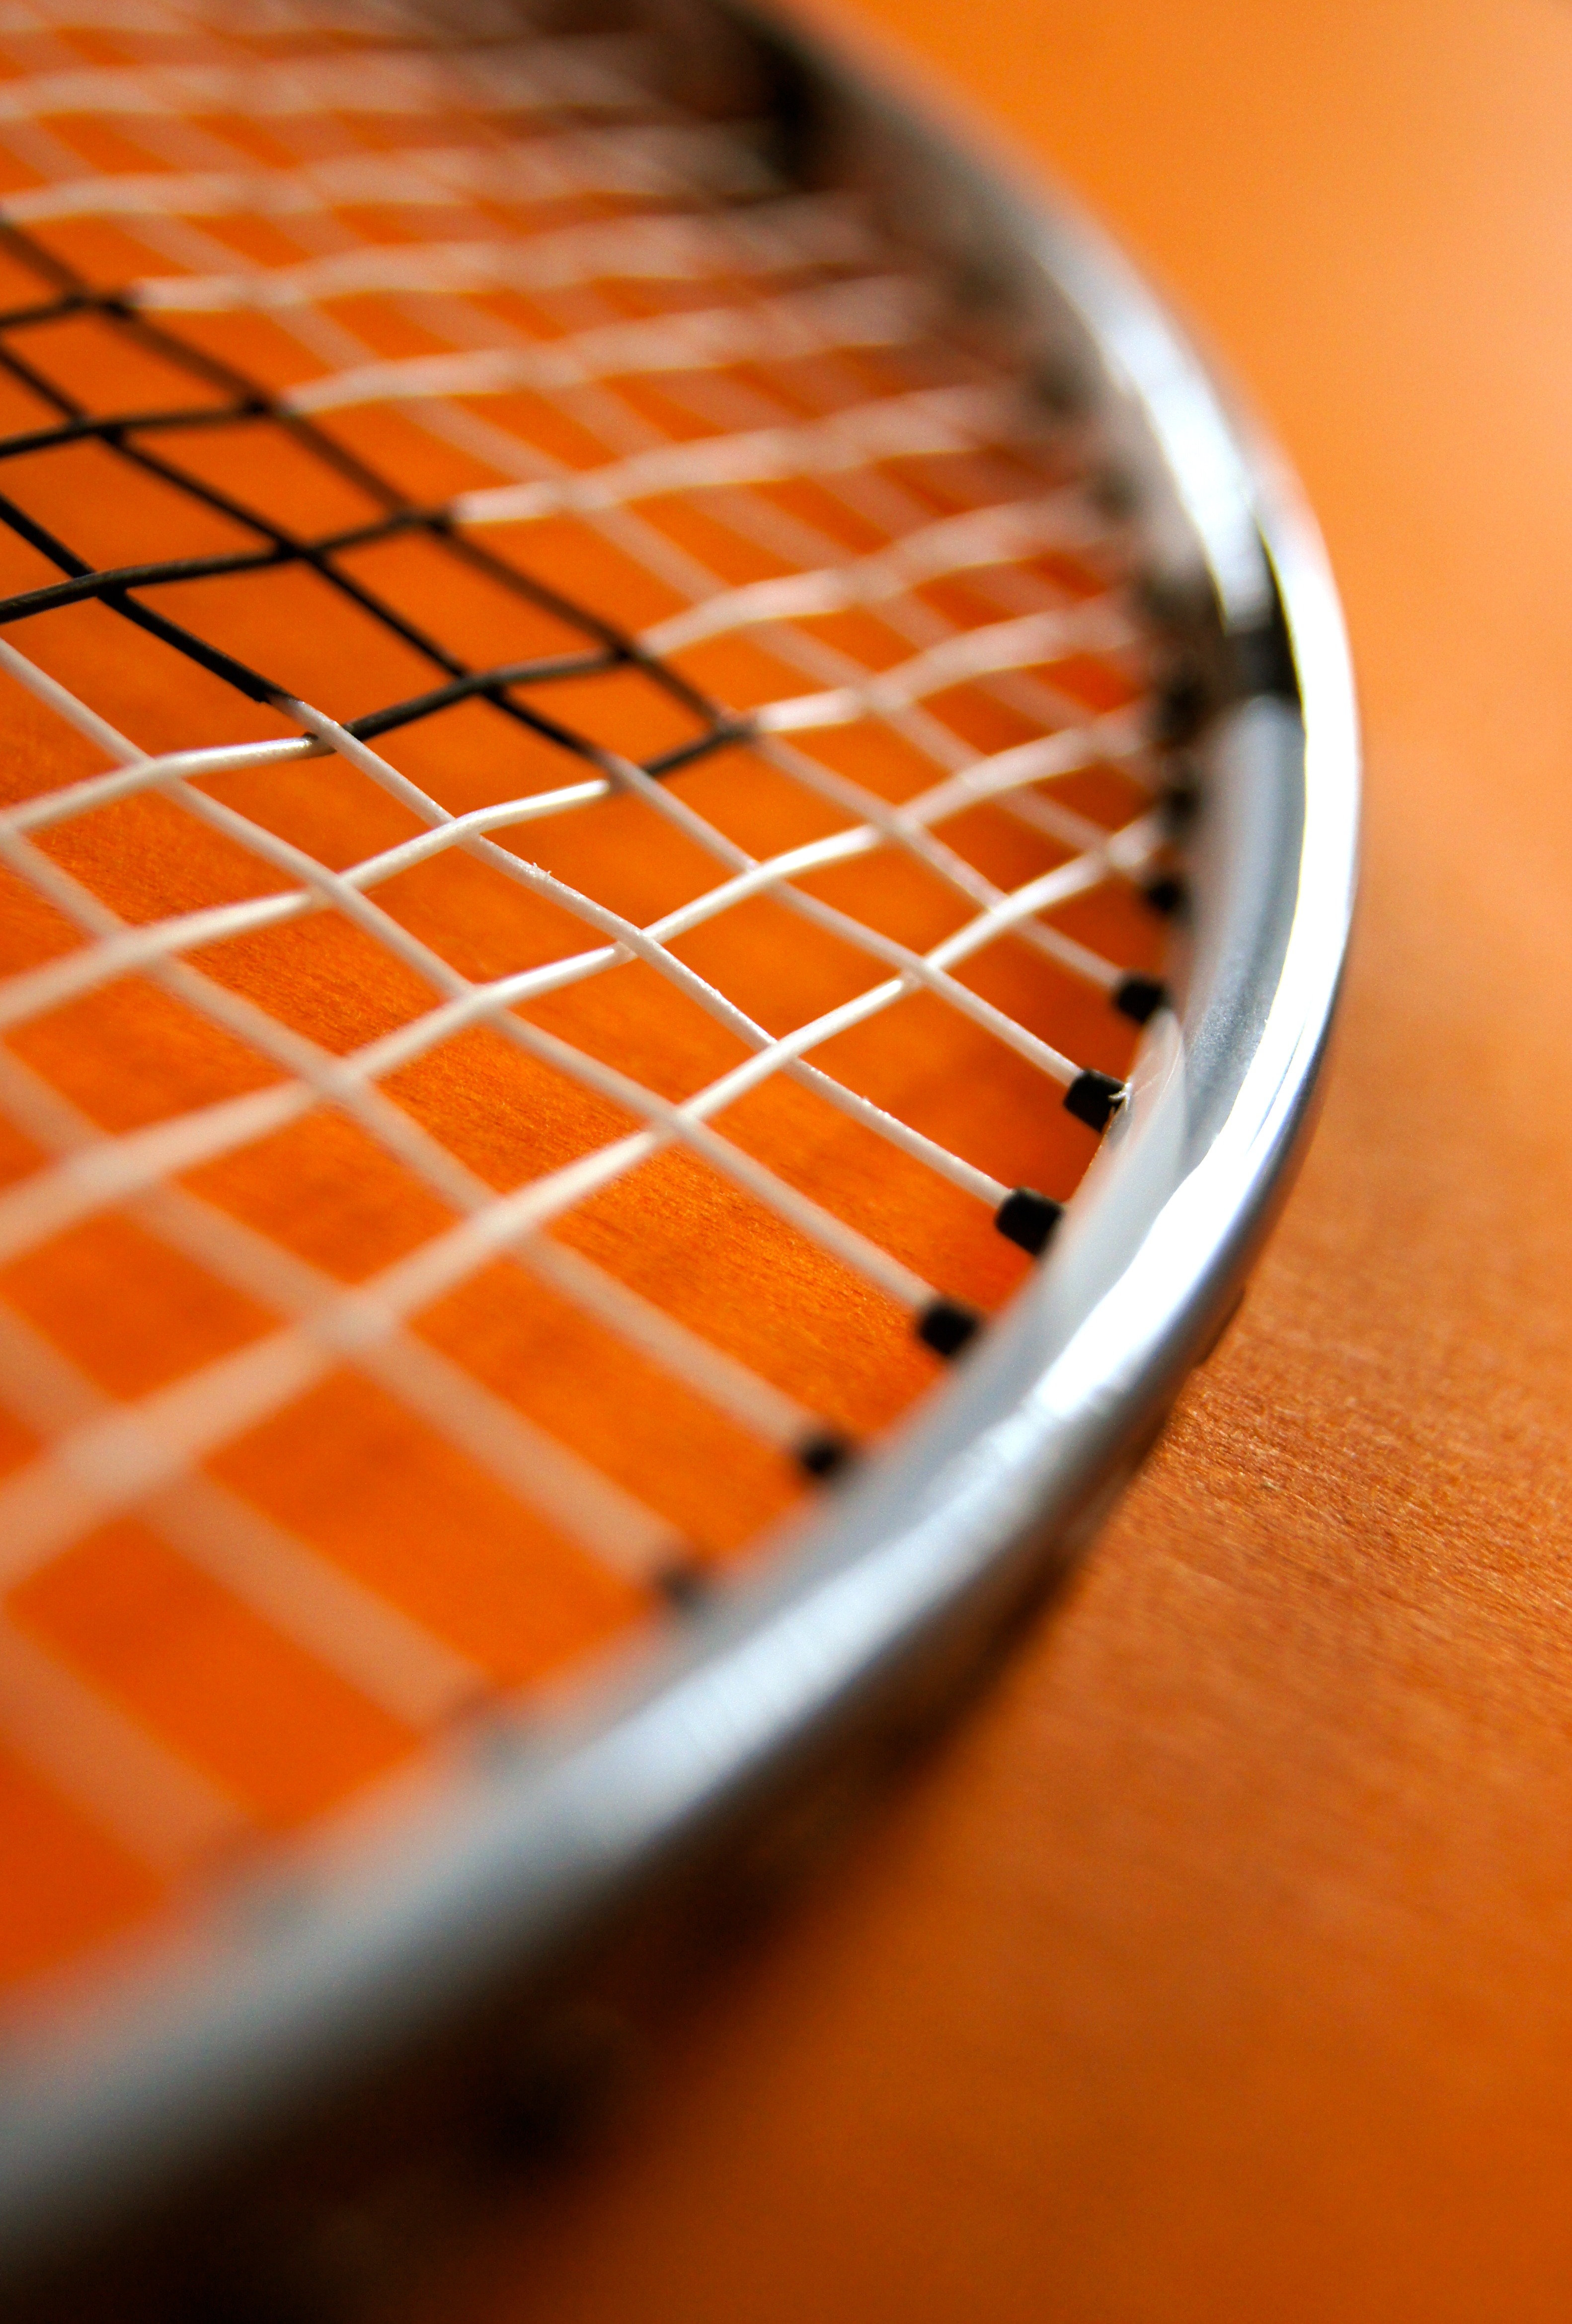
light, sport, play, guitar, orange, food, red, color, yellow, movement, leisure, fitness, circle, activity, close up, design, bat, shape, network, bless you, badminton, macro photography